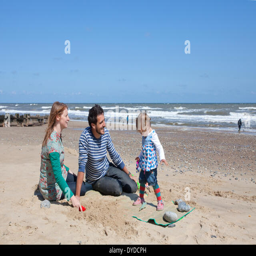
a young family playing on the beach